Maimonides

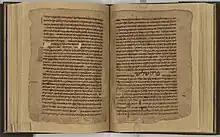
Autograph manuscript of Maimonides' "Commentary" to Tractate Sukkah, written in Judeo-Arabic solitreo

In his medical writings, Maimonides described many conditions, including asthma, diabetes, hepatitis, and pneumonia, and he emphasized moderation and a healthy lifestyle. His treatises became influential for generations of physicians. He was knowledgeable about Greek and Arabic medicine, and followed the principles of humorism in the tradition of Galen. He did not blindly accept authority but used his own observation and experience. Julia Bess Frank indicates that Maimonides in his medical writings sought to interpret works of authorities so that they could become acceptable. Maimonides displayed in his interactions with patients attributes that today would be called intercultural awareness and respect for the patient's autonomy. Although he frequently wrote of his longing for solitude in order to come closer to God and to extend his reflections—elements considered essential in his philosophy to the prophetic experience—he gave over most of his time to caring for others. In a famous letter, Maimonides describes his daily routine. After visiting the Sultan's palace, he would arrive home exhausted and hungry, where "I would find the antechambers filled with gentiles and Jews [...] I would go to heal them, and write prescriptions for their illnesses [...] until the evening [...] and I would be extremely weak."